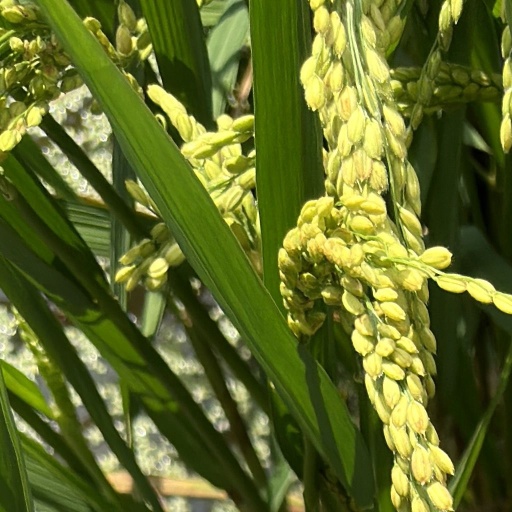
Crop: rice